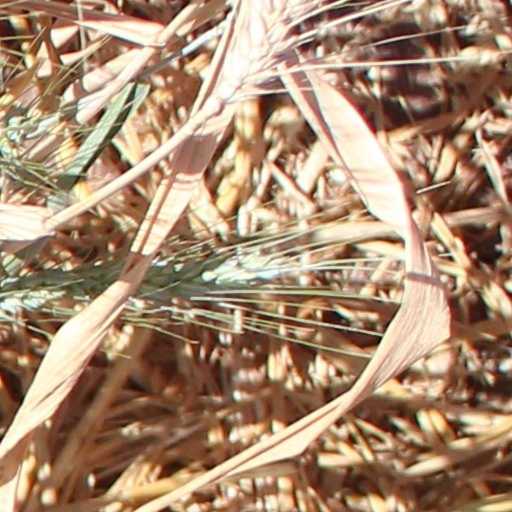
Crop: wheat